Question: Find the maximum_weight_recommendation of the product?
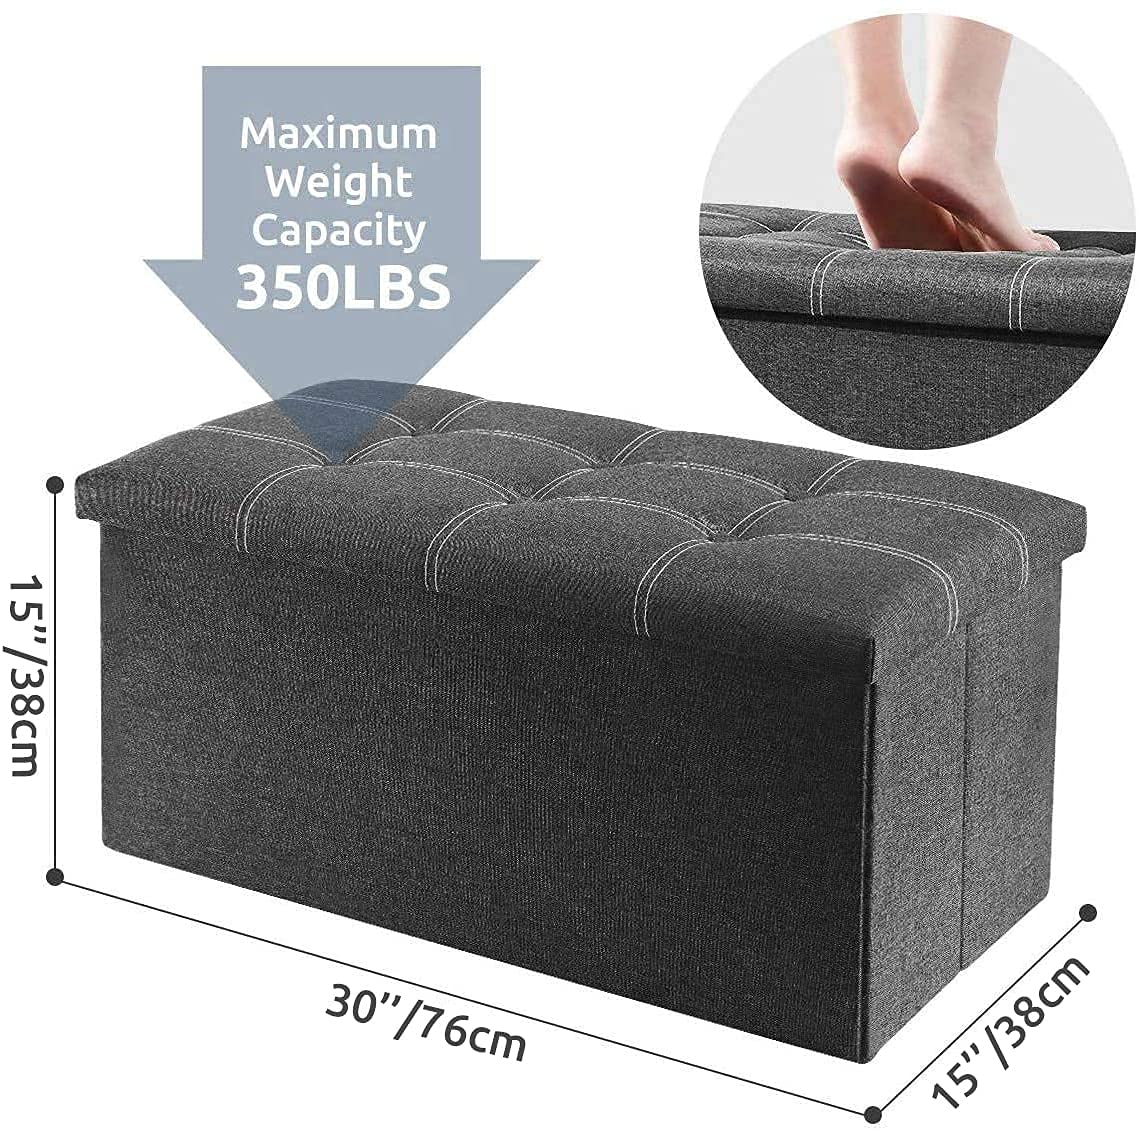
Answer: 350 pound